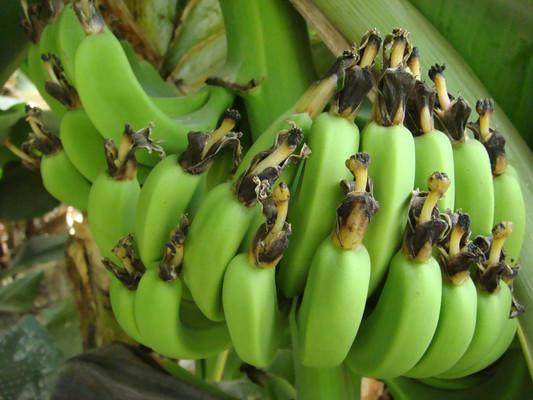
Plant: Banana
Disease: banana cigar end rot